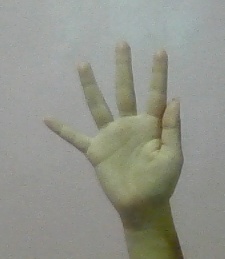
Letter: sheen